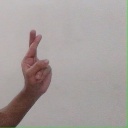
अक्षर: र